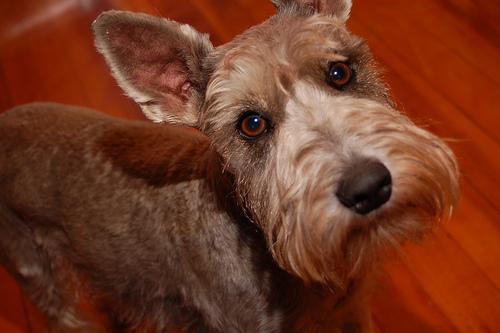
miniature_schnauzer